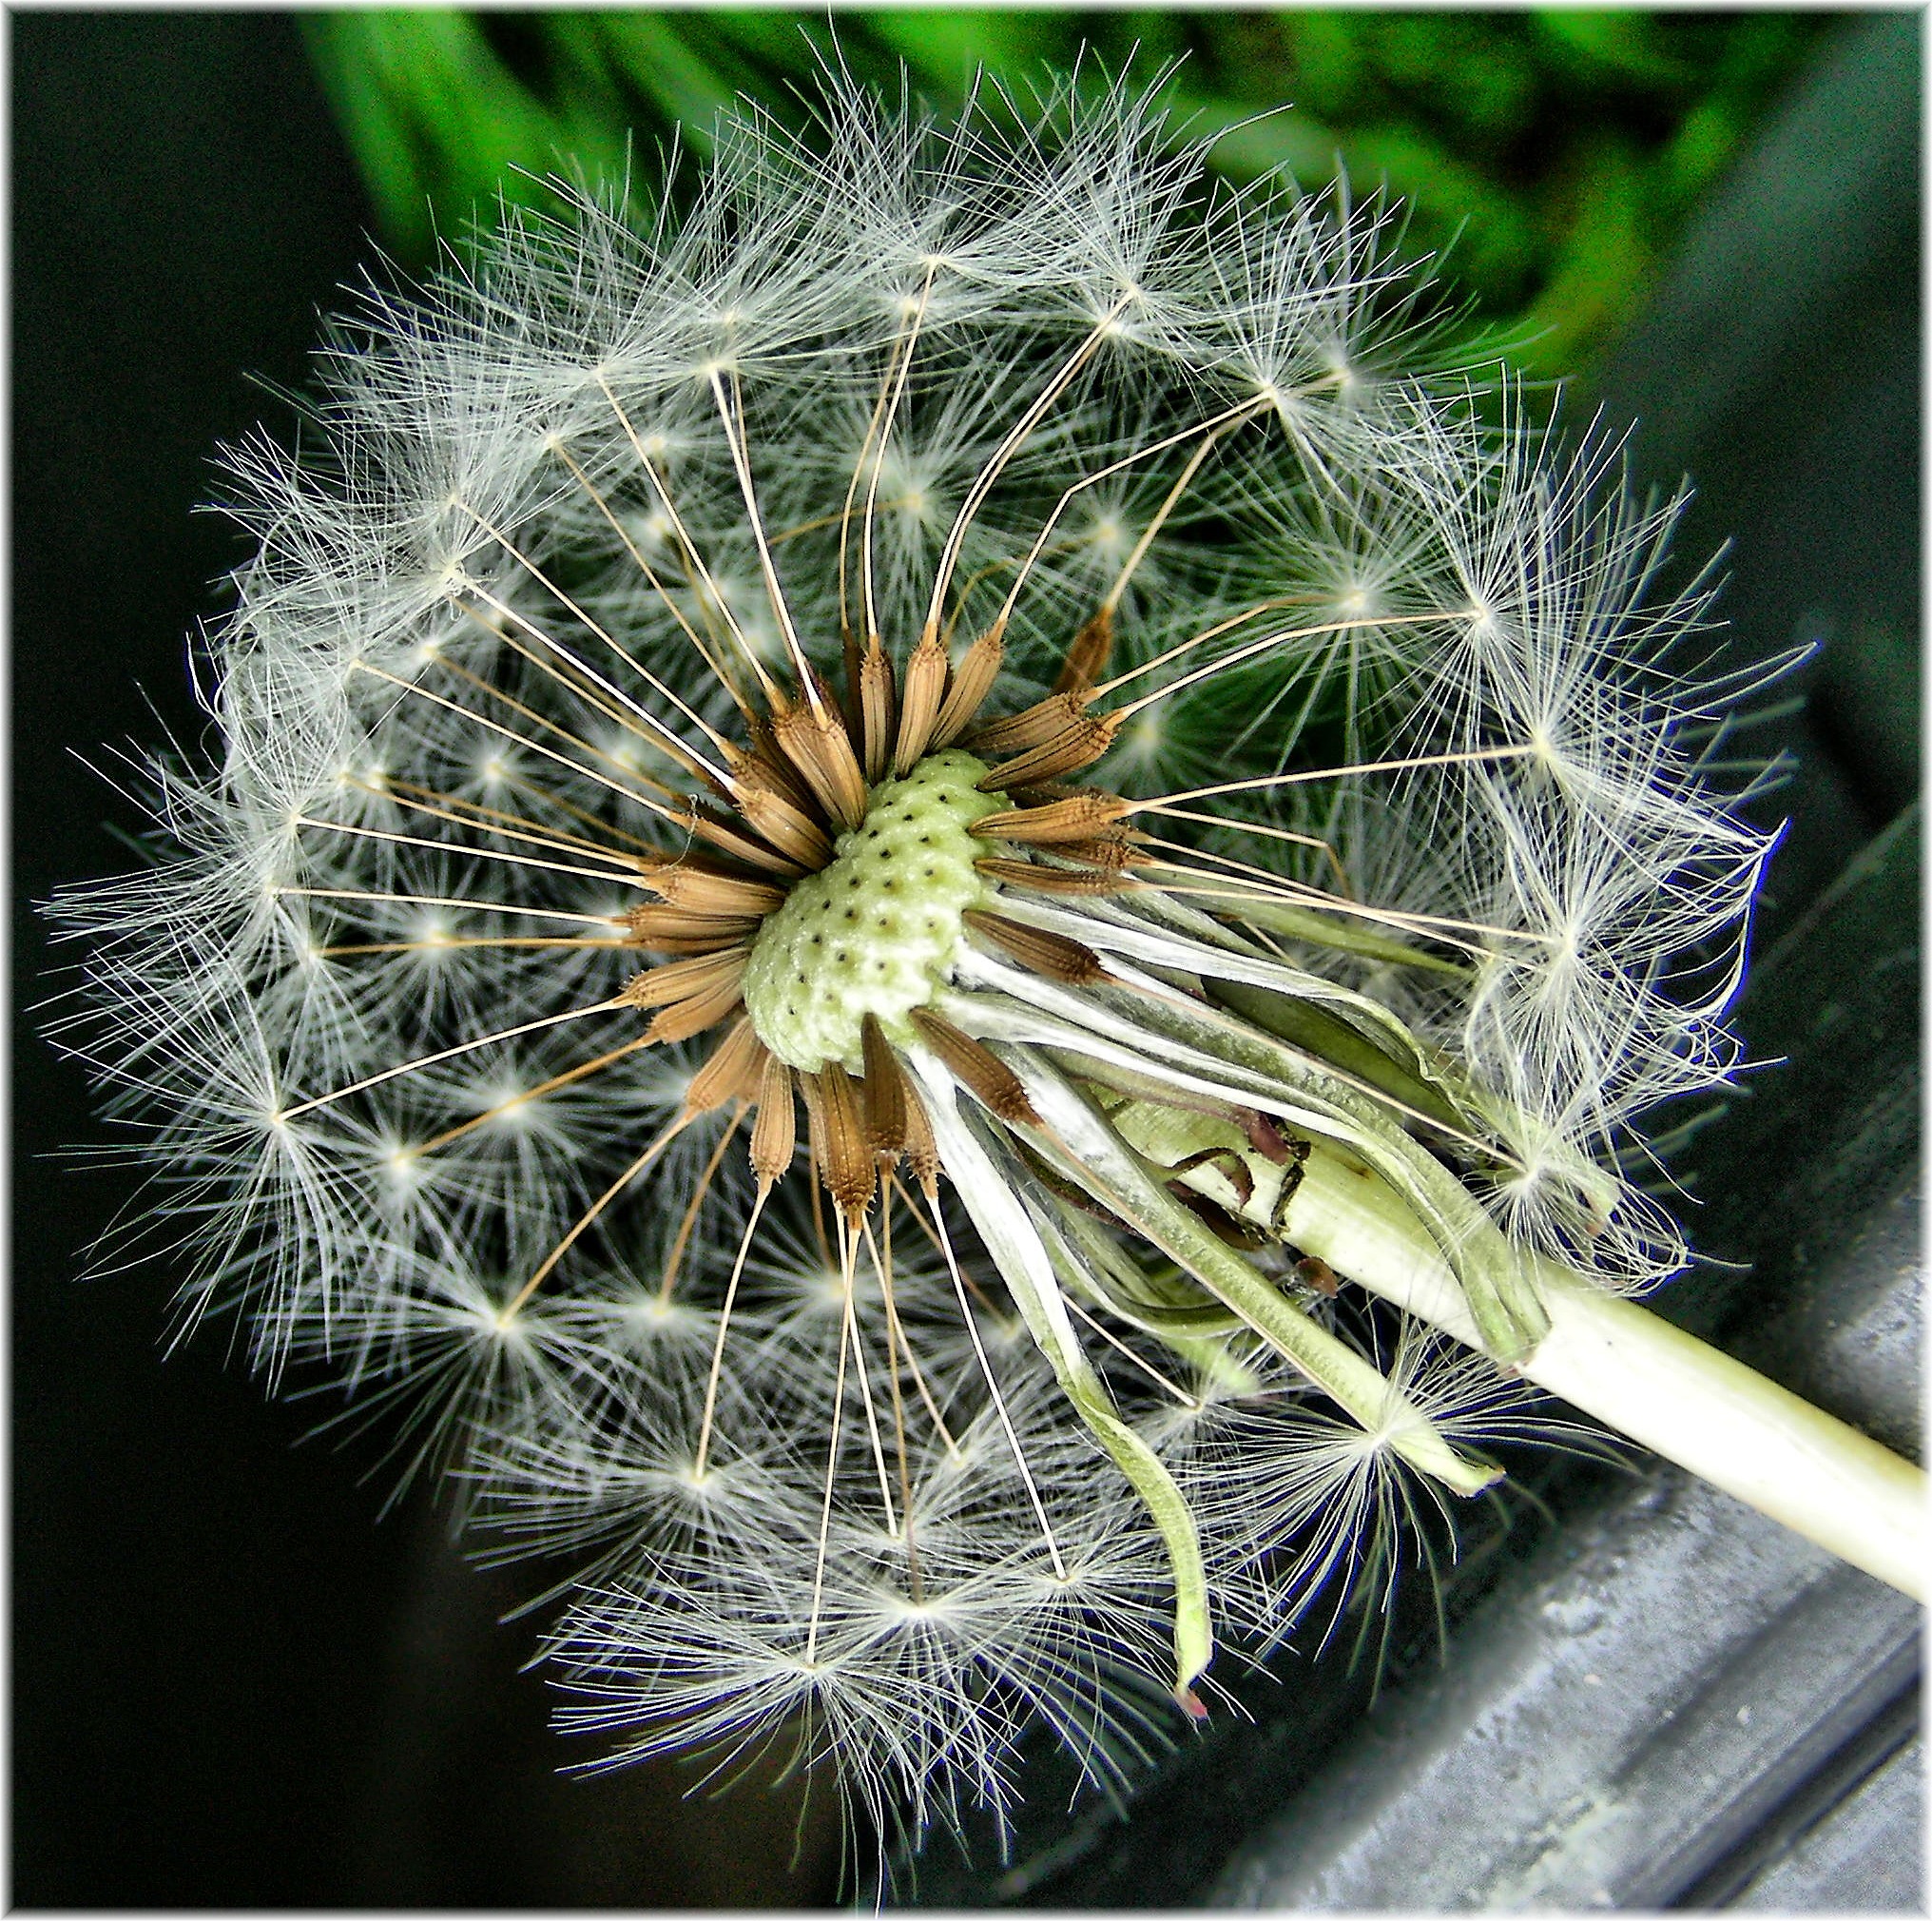
nature, branch, cactus, plant, photography, dandelion, flower, europe, botany, flora, close up, spain, espagne, thistle, europa, naturaleza, plantas, galicia, natureza, mygearandme, natur, dientedeleon, espana, galiza, corunna, galice, oleiros, semillas, fruto, dentedeleon, lacoruna, macro photography, acoru a, coru a, provinciacoru a, flowering plant, daisy family, plant stem, land plant, thorns spines and prickles